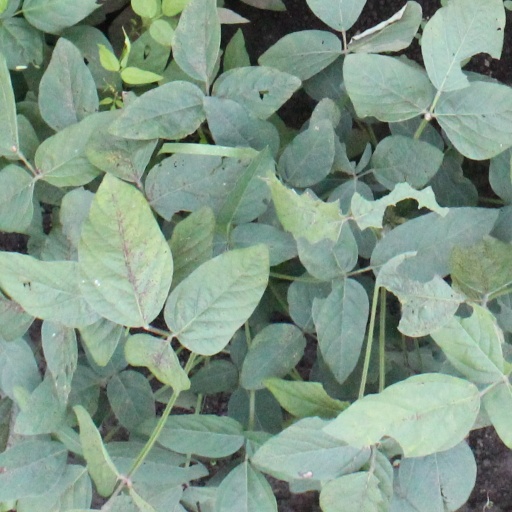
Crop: soybean